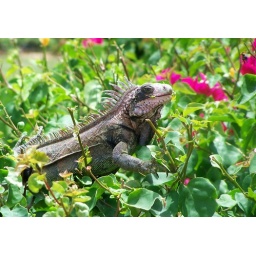
Iguana eating a leaf in a bush of flowers